All that glitters is not gold

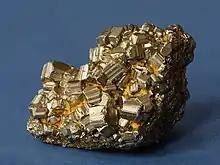
Upon first glance, pyrite (fool's gold) appears to be gold

"All that glitters is not gold" is an aphorism stating that not everything that looks precious or true turns out to be so.